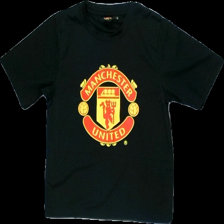
View: front
Type: T-shirt
Category: Children
Brand: Not in the list
Brand text on label: Manchester united
Colors: Black, Yellow, Red
Material: 100% Polyester
Pattern: Other
Cut: Regular, C-collar
Size: 146
Trend: Sports
Price range: 50-100
Recommended usage: Reuse
Description: Sports t-shirt